Pyogenesis

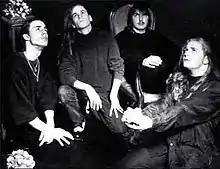
Pyogenesis at the time of the pioneers of the emerging gothic metal movement

In just five days, late September and early October 1992 the debut album "Ignis Creatio" to be released on the French label Osmose Productions was recorded and mixed. Containing four songs plus an outro and a total playing time of just 31 minutes it was a mini EP, nevertheless it was marketed and sold to the same price as a full-length album. The development of the music included both, clear and guttural vocals for the very first time. It was released on 12-inch vinyl and CD in Europe and from 1993 on also on tape in America.